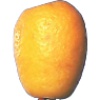
Label: Kumquats 1